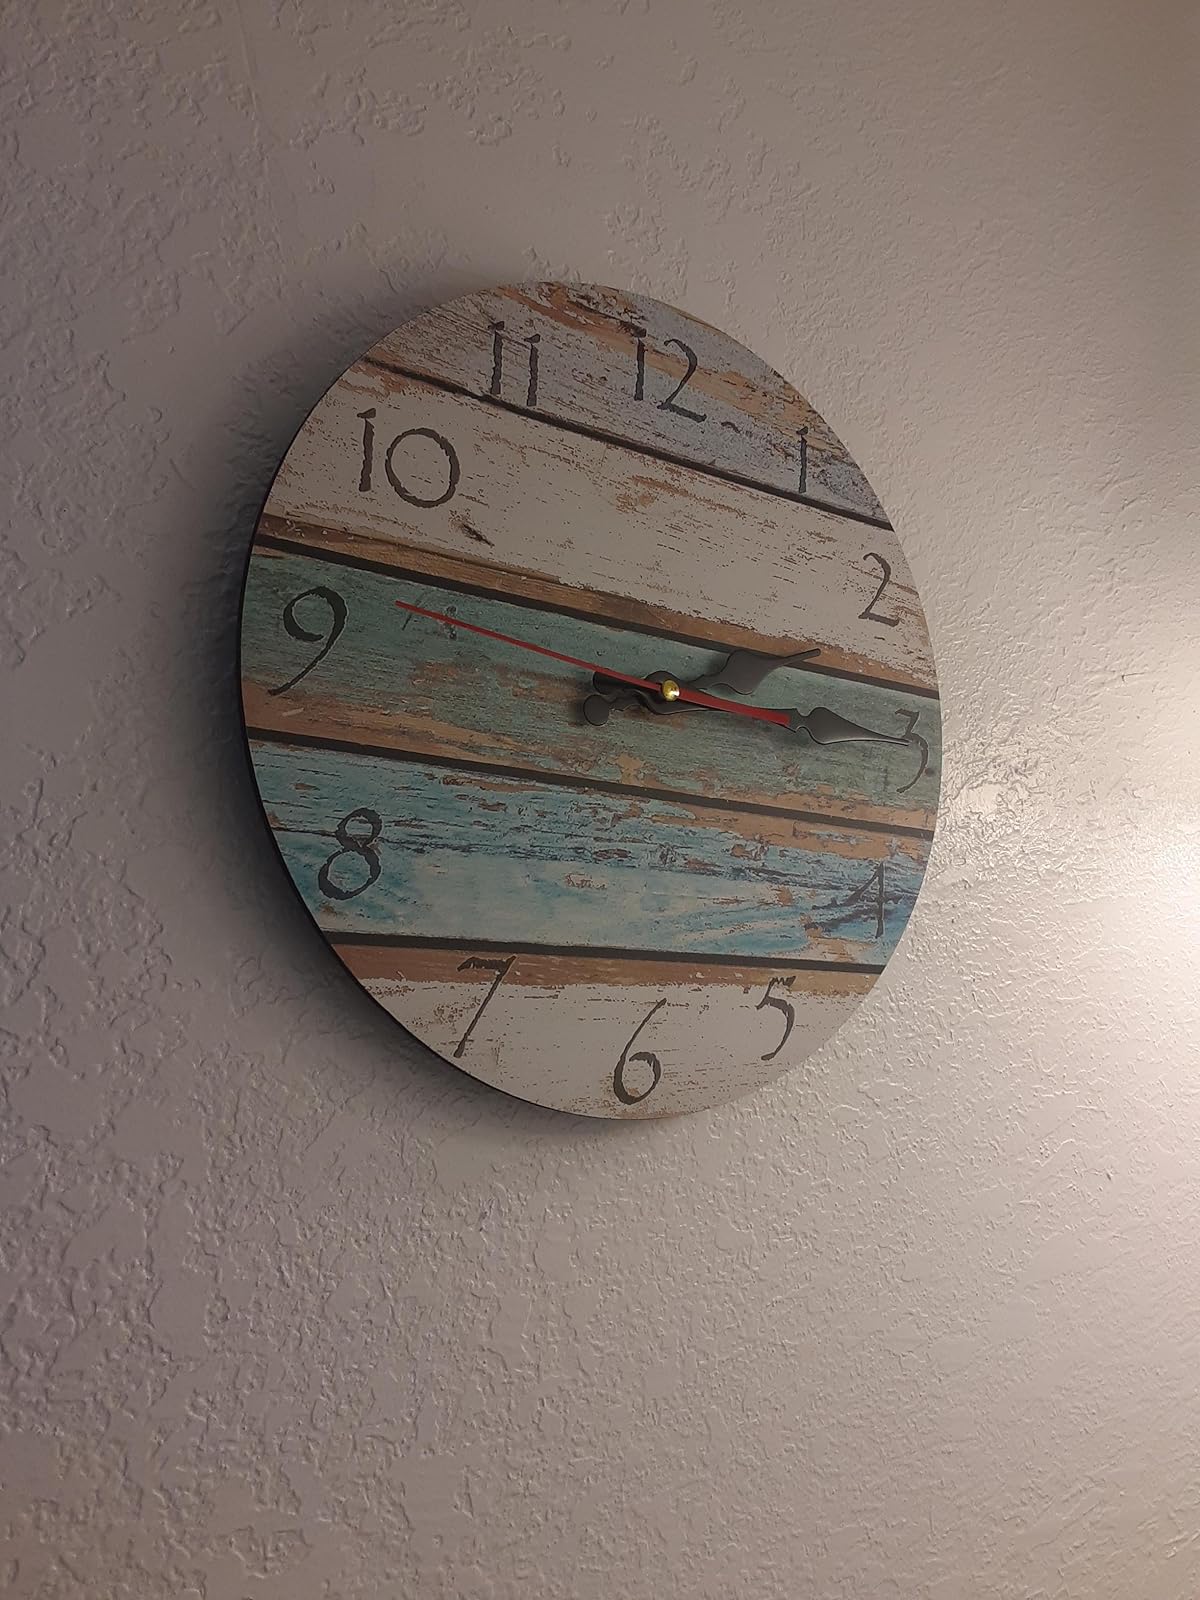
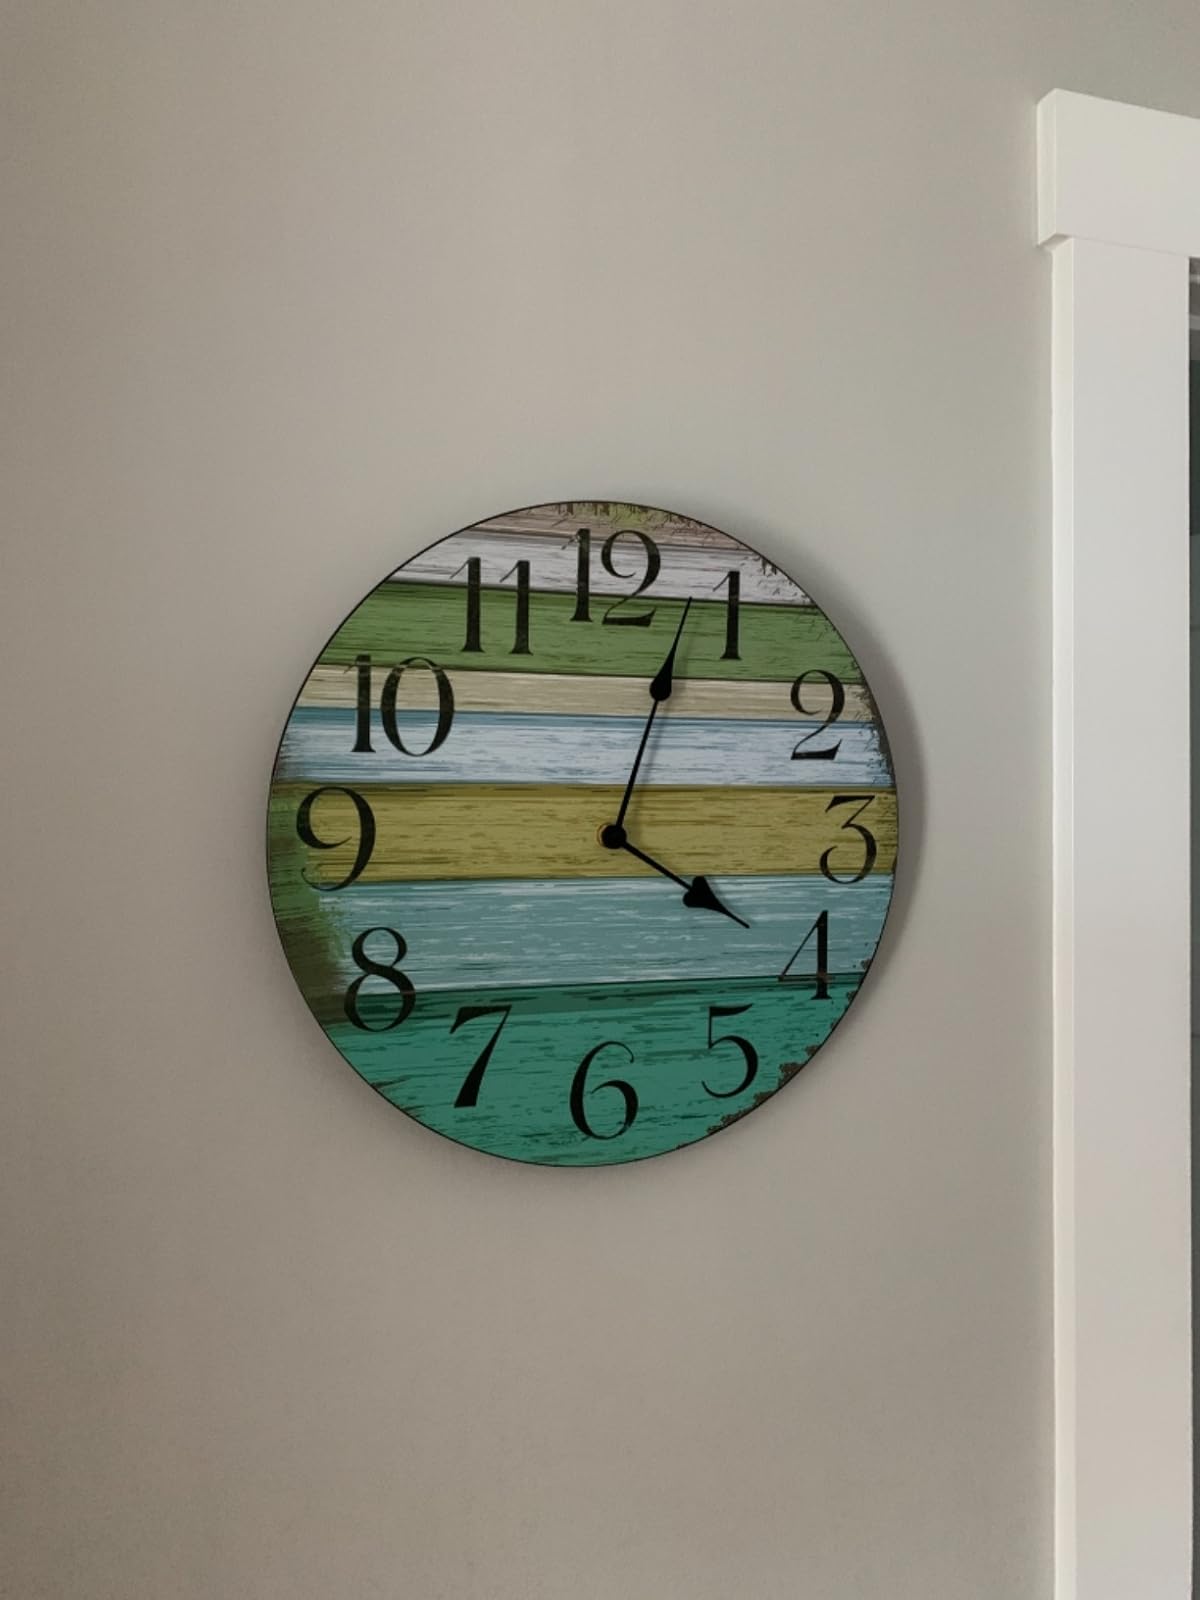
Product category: clock
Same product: no